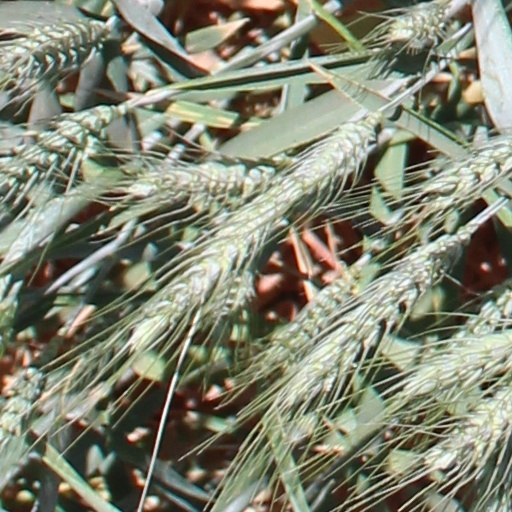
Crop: wheat